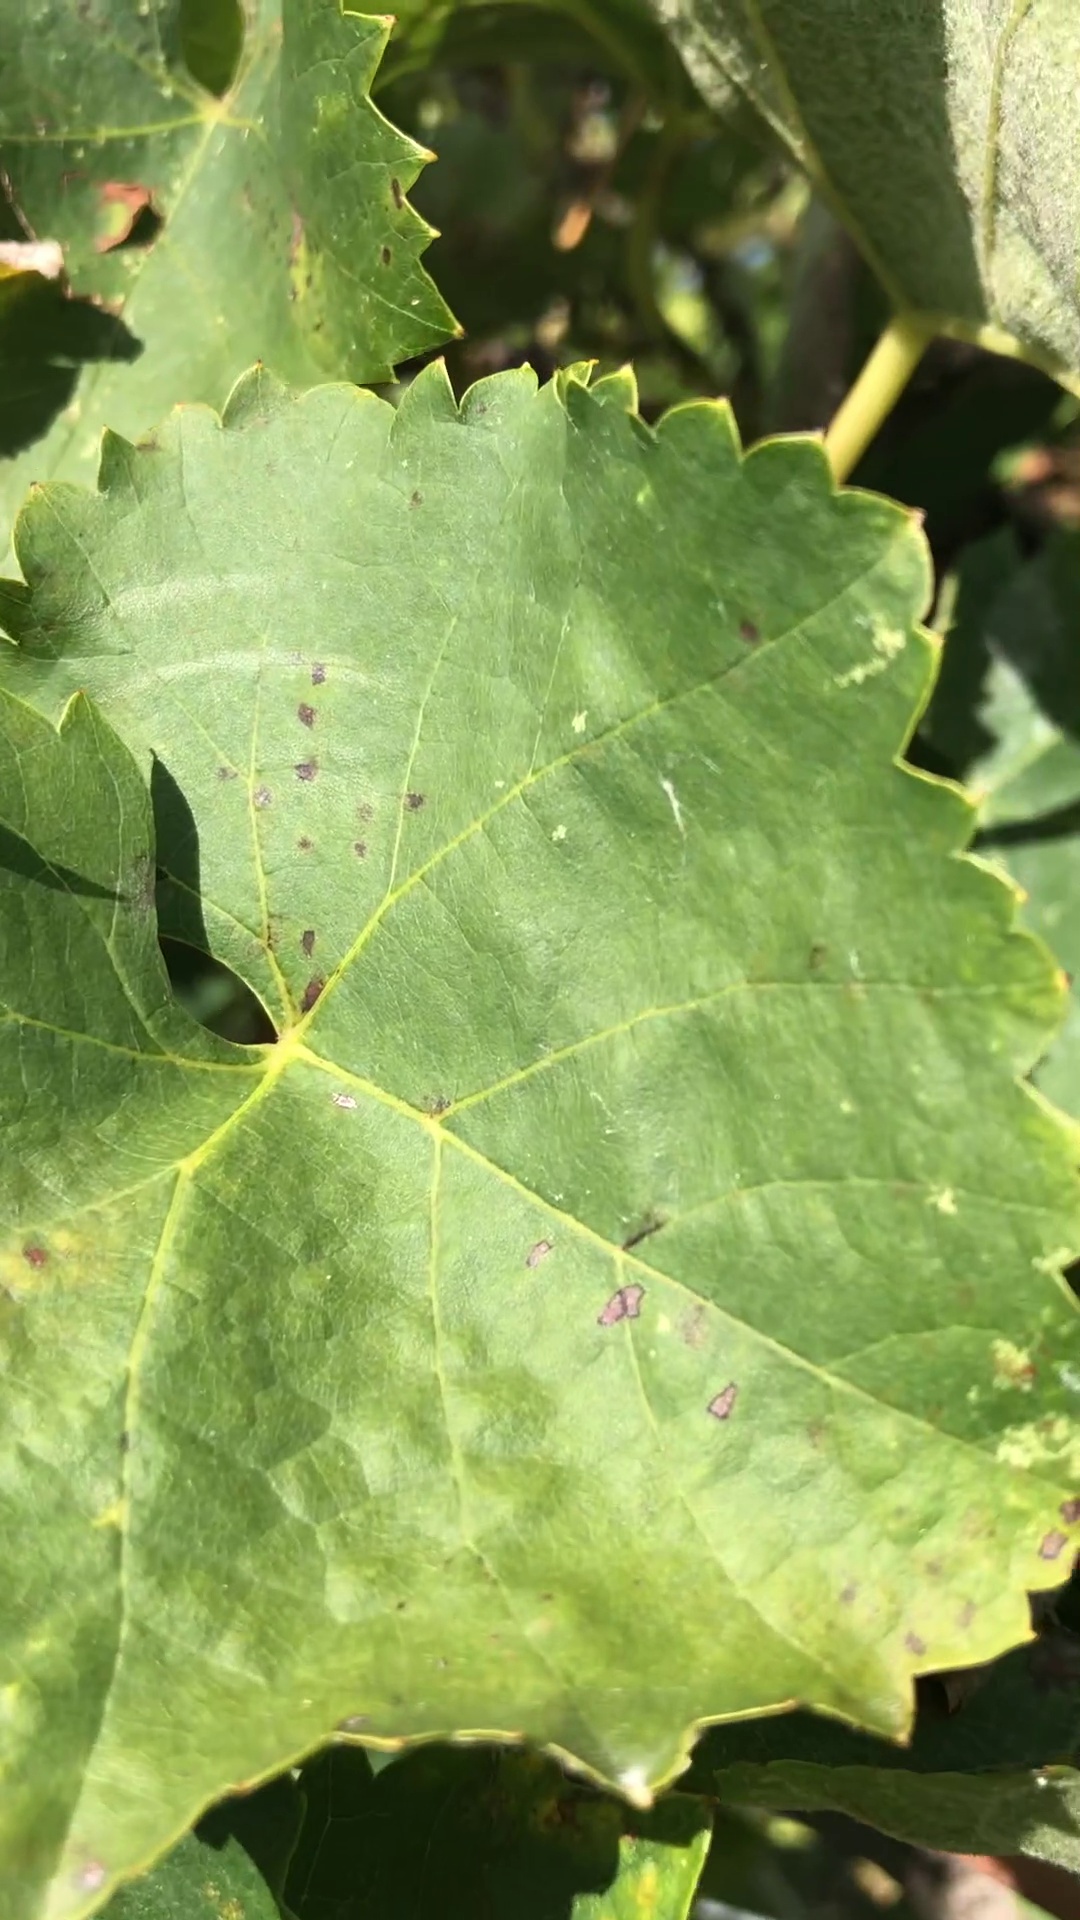
Label: healthy